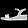
Label: Sandal